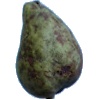
Label: Pear Stone 1